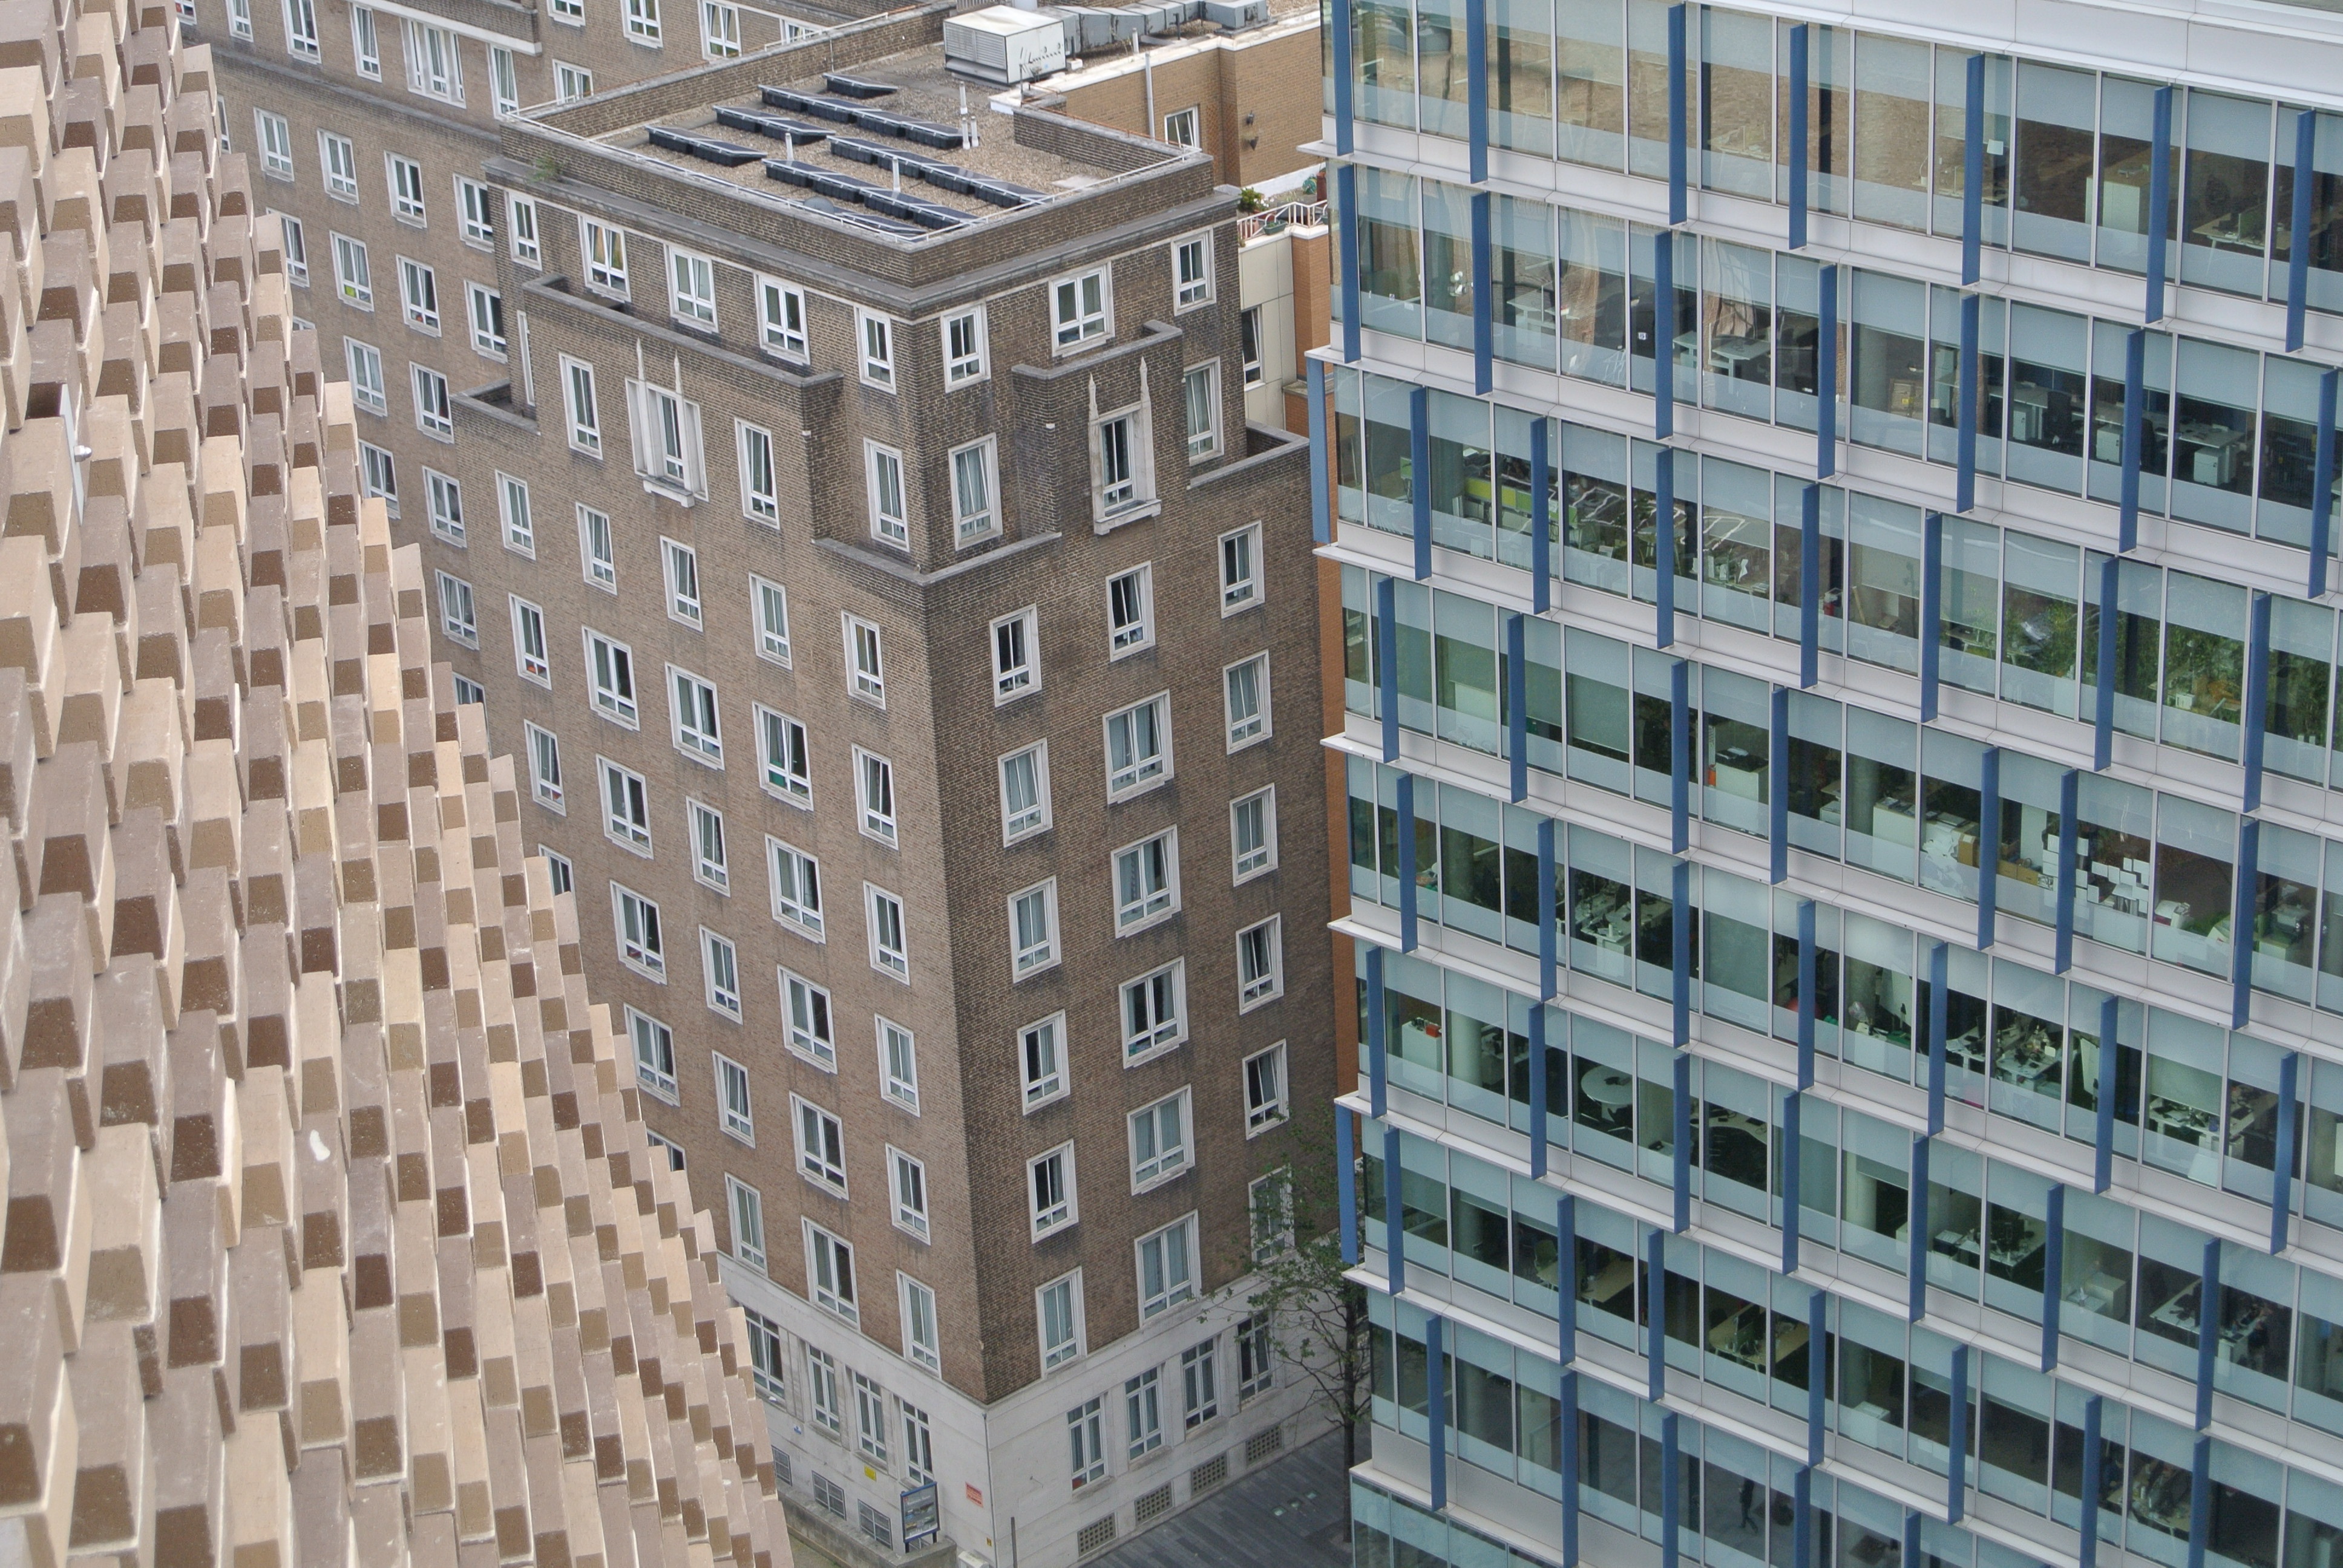
architecture, building, city, skyscraper, urban, downtown, plaza, facade, property, apartment, tower block, buildings, offices, metropolis, condominium, neighbourhood, urban area, residential area, workplaces